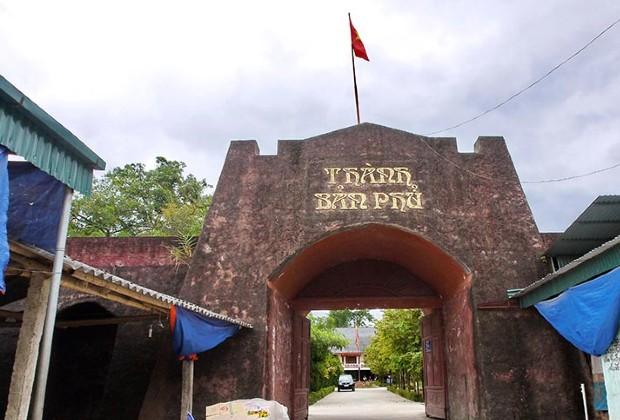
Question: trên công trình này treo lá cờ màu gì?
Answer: trên công trình này treo lá cờ màu đỏ